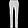
Label: Trouser